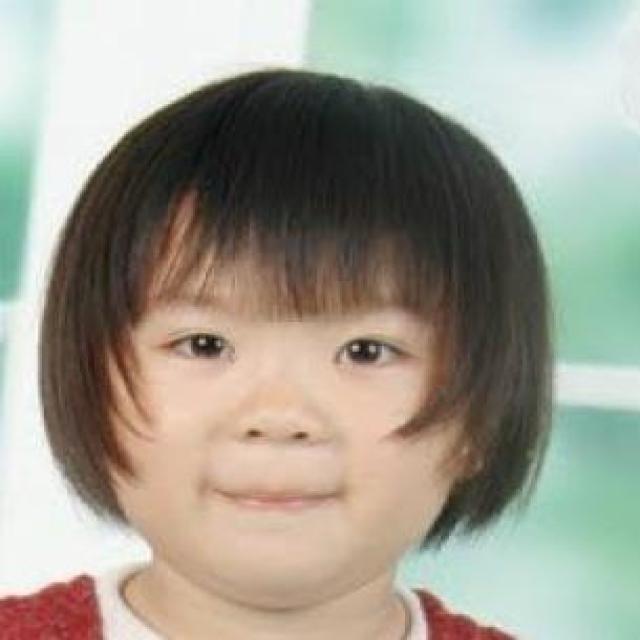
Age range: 0-12